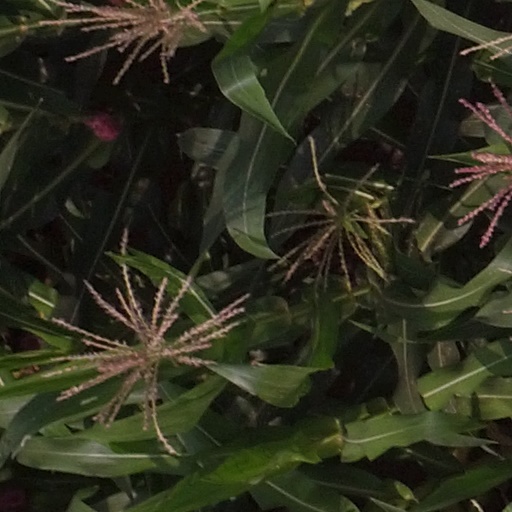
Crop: maize; corn